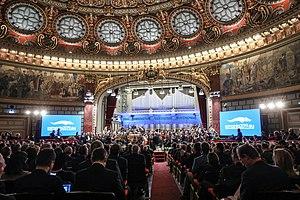
La présidence roumaine du Conseil de l'Union européenne en 2019 est la première présidence du Conseil de l'Union européenne assurée par la Roumanie.